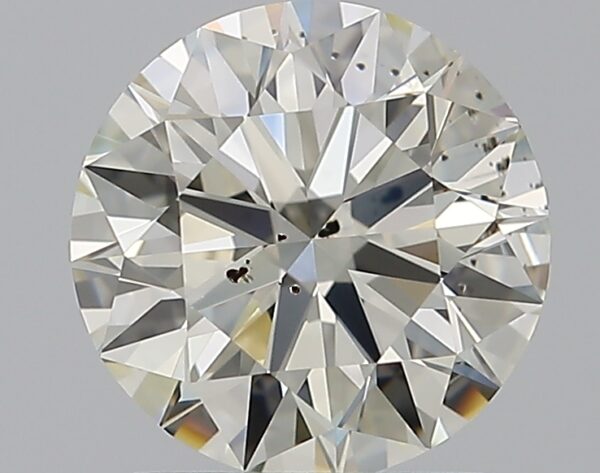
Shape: round
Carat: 1.29
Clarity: SI2
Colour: L
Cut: EX
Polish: EX
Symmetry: EX
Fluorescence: ST
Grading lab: GIA
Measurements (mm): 6.96 x 7.01 x 4.28